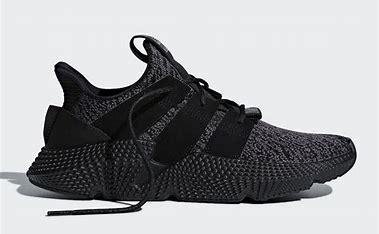
Brand: Adidas
Model: Prophere